Electrospray ionization

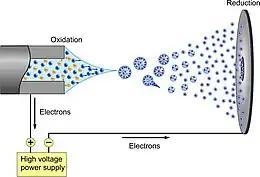
Diagram of electrospray ionization in positive mode: under high voltage, the Taylor cone emits a jet of liquid drops. The solvent from the droplets progressively evaporates, leaving them more and more charged. When the charge exceeds the Rayleigh limit the droplet explosively dissociates, leaving a stream of charged (positive) ions

In 1882, Lord Rayleigh theoretically estimated the maximum amount of charge a liquid droplet could carry before throwing out fine jets of liquid. This is now known as the Rayleigh limit.